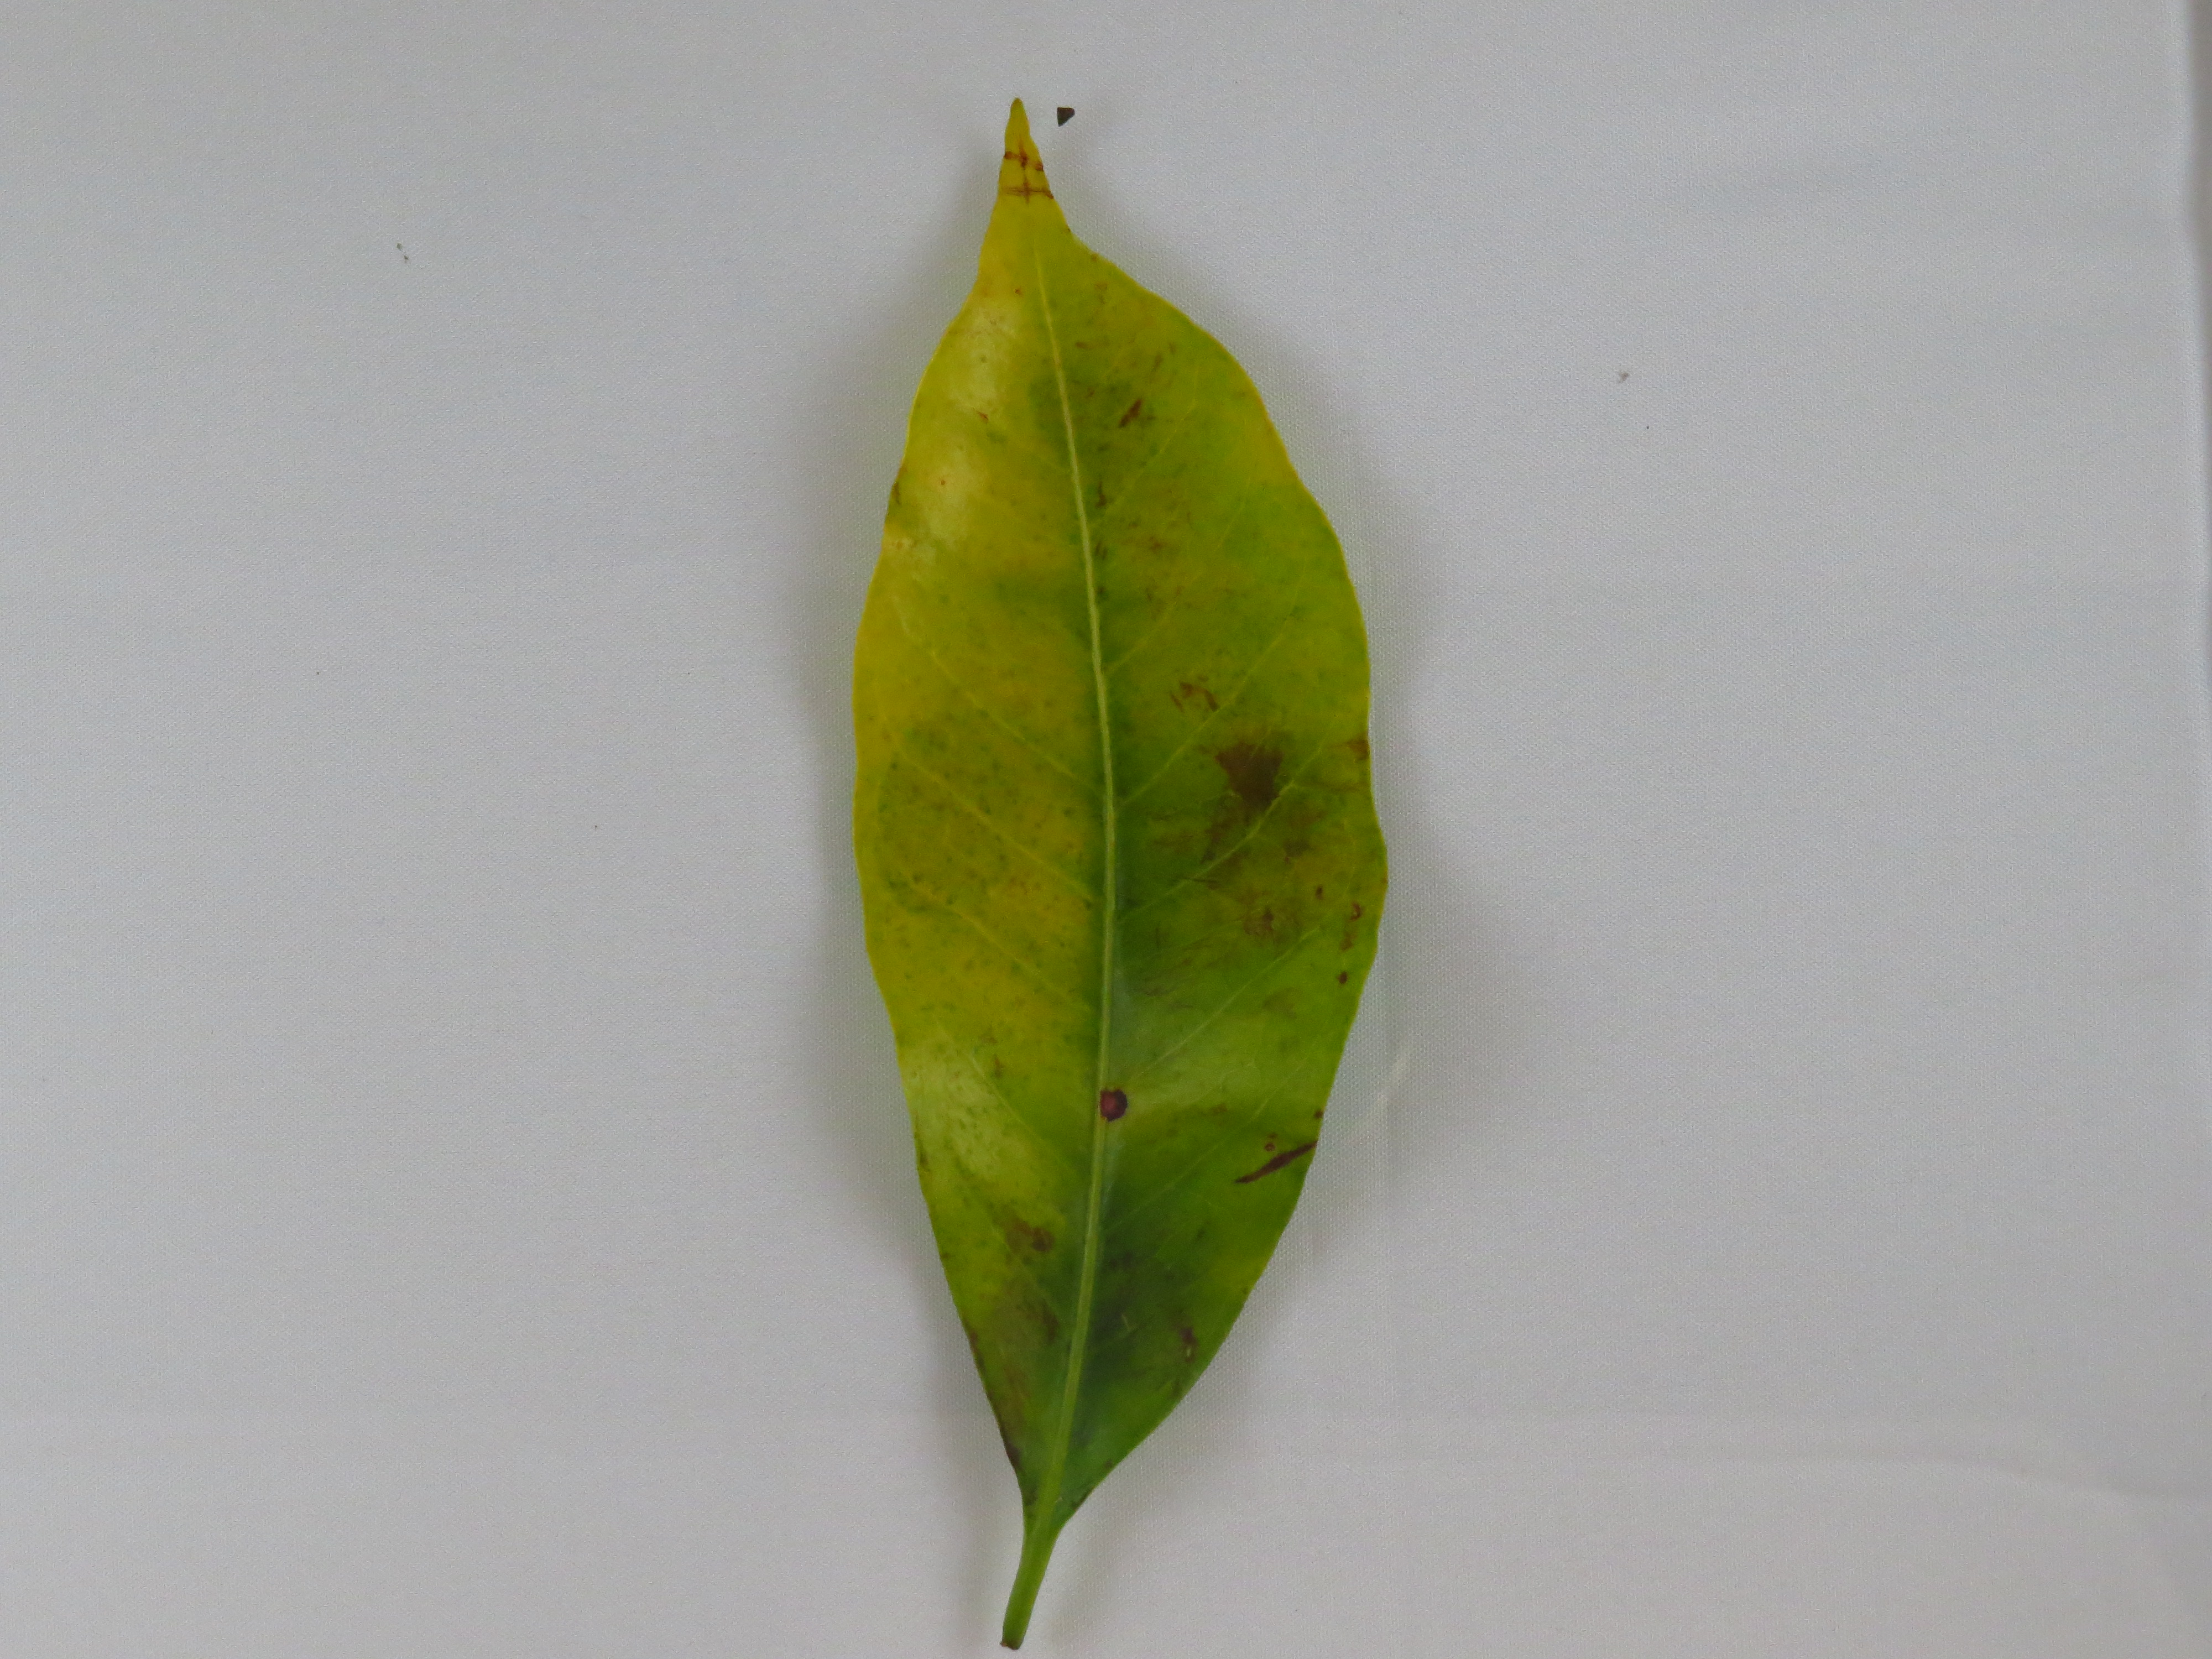
Label: nitrogen-N